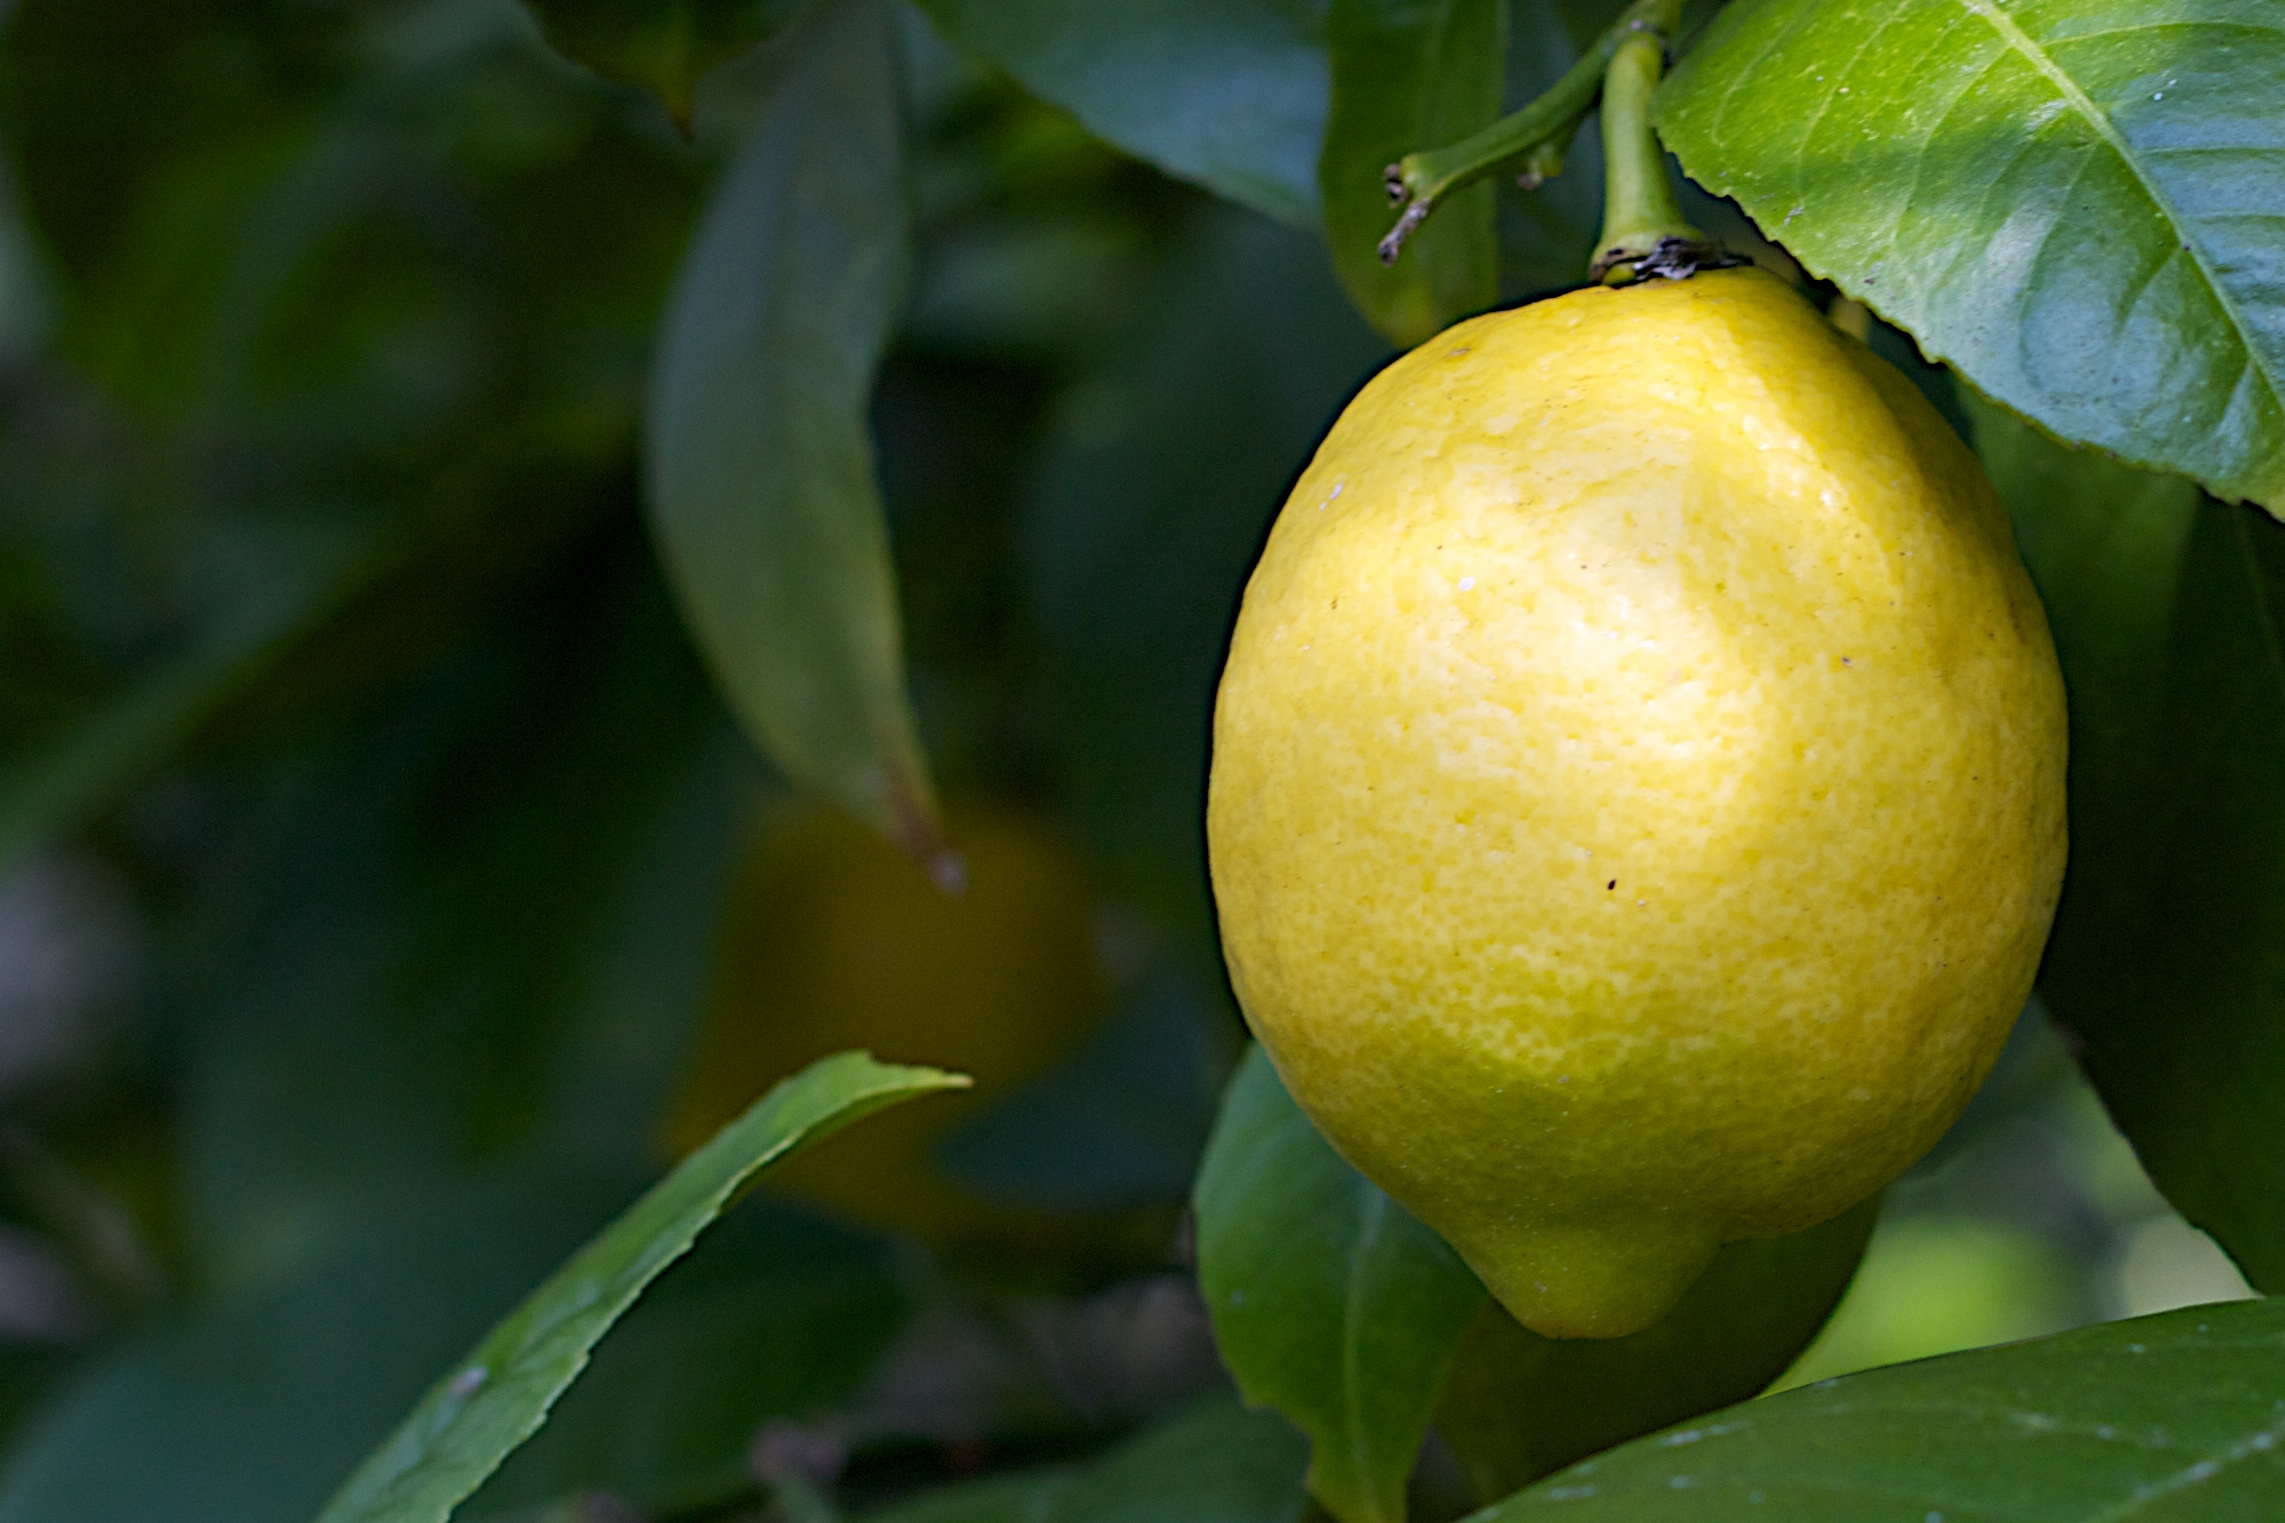
plant, fruit, leaf, flower, food, green, produce, yellow, flora, lemon, citron, citrus, macro photography, flowering plant, 2011365lemon, bitter orange, land plant, sweet lemon, key lime, meyer lemon, yuzu, calamondin